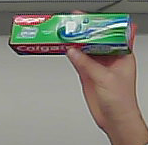
Product: colgate_toothpaste